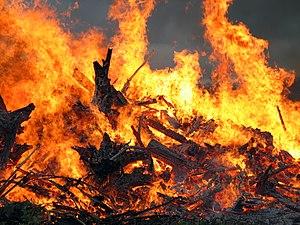
Un incendie est un feu non maîtrisé, ni dans le temps, ni dans l'espace. La caractéristique d'un incendie est de pouvoir s'étendre rapidement et occasionner des dégâts généralement importants. Ses conséquences sont destructrices tant sur l'environnement dans lequel il évolue que sur les êtres vivants qu'il rencontre.
Le feu est la production d'une flamme et la dégradation visible d'un corps par une réaction chimique exothermique d'oxydo-réduction appelée combustion.
La veille de Noël les enfants sortent dans les rues, et vont de porte à porte en chantant les kalandes, accompagnés d'un triangle. Il était de coutume qu'ils aient avec eux une maquette d'un bateau ou d'une église qu'ils auraient fabriquée spécialement à cette occasion. Les gens les récompensent en leur offrant des gâteaux et de petites sommes d'argent.
La mythologie cantabre constitue le fonds des croyances des Cantabres qui vivaient dans l'actuelle Cantabrie. Cette mythologie partage depuis ses origines de grandes connexions avec les mythologies celtique et romaine qui présentent des similitudes avec les légendes et traditions de la côte Cantabrique. Généralement, la signification première des mythes, qui étaient transmis oralement de père en fils, s'est trouvée affaiblie soit en raison d'une perte du sens profond, soit parce que les auteurs classiques n'ont pas pu saisir l'ensemble de la richesse populaire et du contexte des mentalités d'alors ; ces auteurs préférant se concentrer sur les cultes et les divinités qui trouvaient un écho dans leur propre mythologie. D'autre part, la romanisation puis l'avènement de la chrétienté ont transformé le sens et la représentation de ces rites païens, de nombreux cas relevant du syncrétisme religieux.